Limbers and caissons

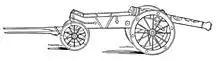
Limber (left) and gun, c. 1461

As artillery pieces developed trunnions and were placed on carriages featuring two wheels and a trail, a limber was devised. This was a simple cart with a pintle. When the piece was to be towed, it was raised over the limber and then lowered, with the pintle fitting into a hole in the trail. Horses or other draft animals were harnessed in single file to haul the limber. There was no provision for carrying ammunition on the limber, but an ammunition chest was often carried between the two pieces of the trail.